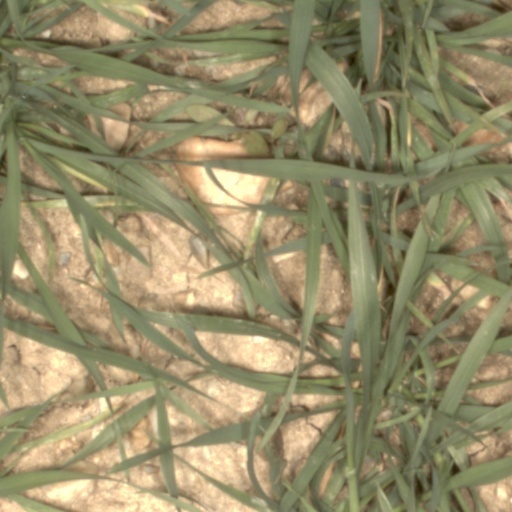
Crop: wheat